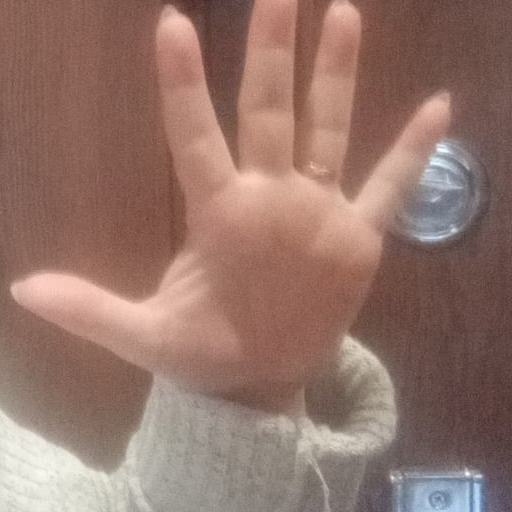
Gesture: palm